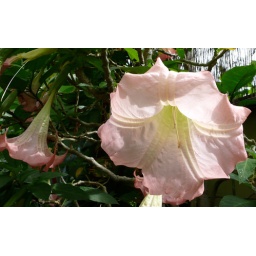
Perfect trumpets in the butterfly house